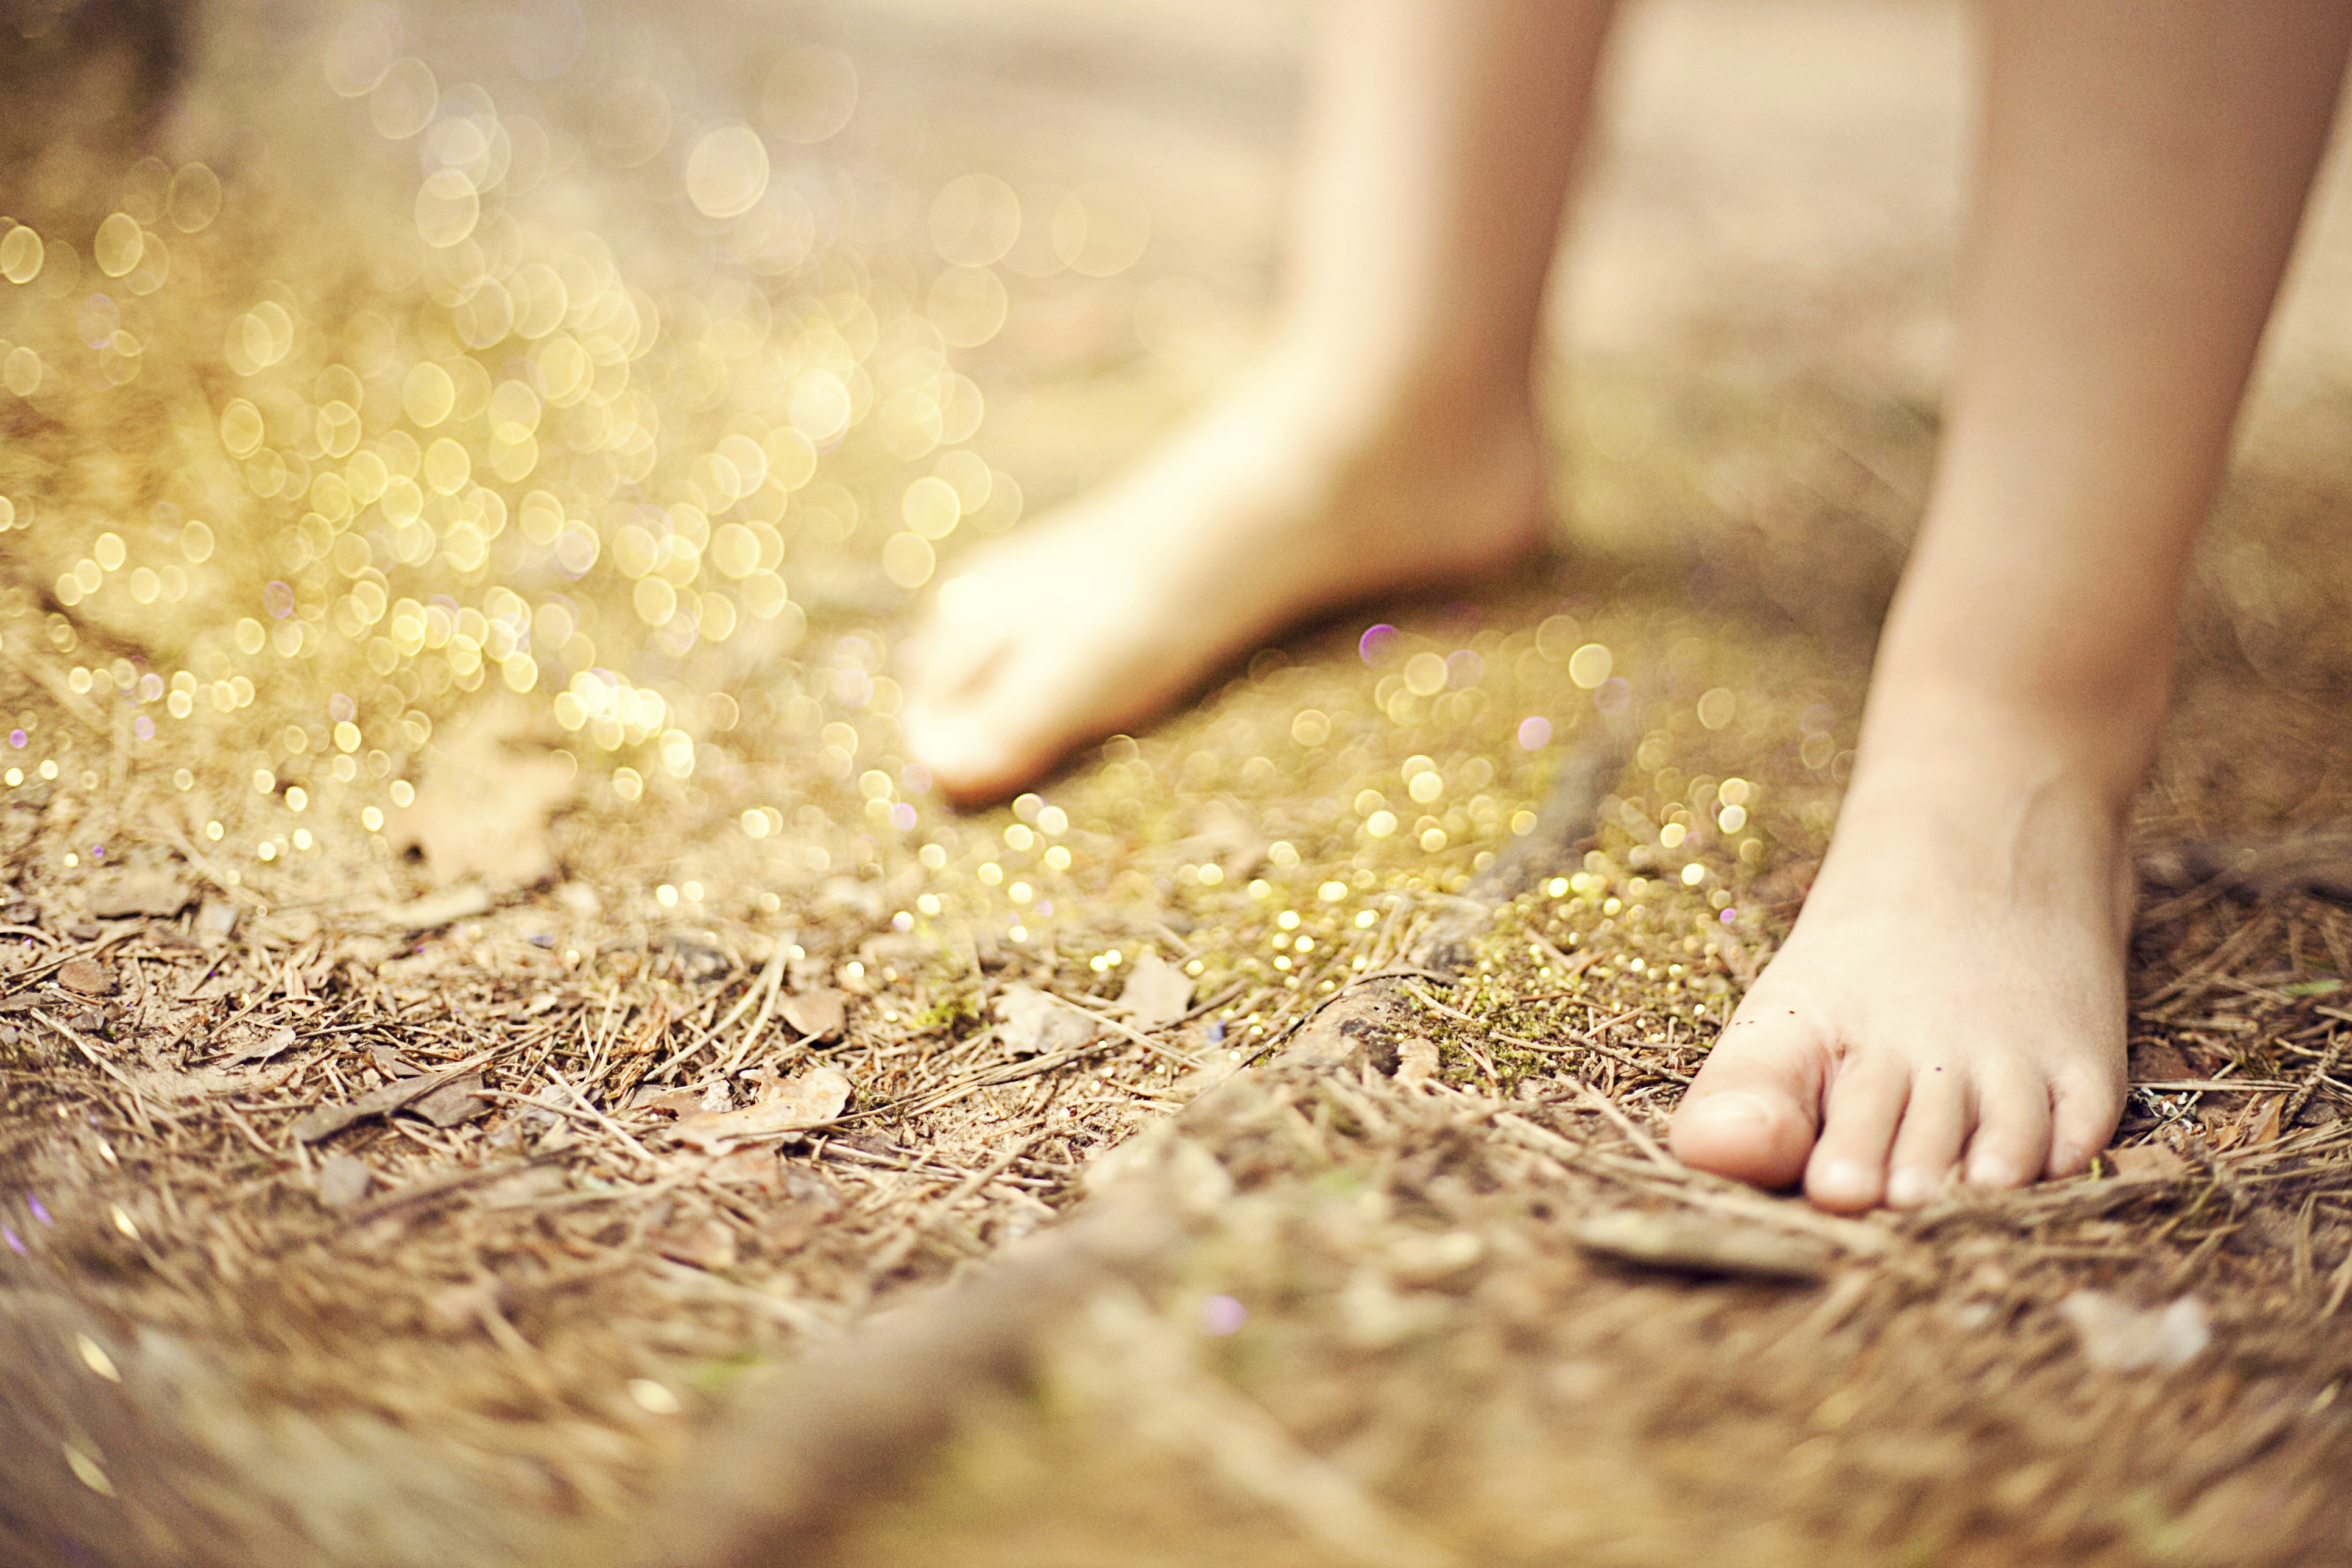
kid, leg, food, crop, foot, child, baking, childhood, close up, human body, sense, grass family